Theseus

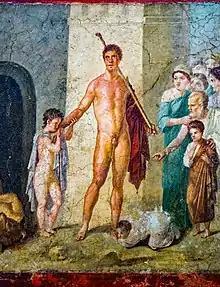
Theseus after having slain the Minotaur, freeing captive Athenian boys; Cretans approaching to marvel the scene, Antique fresco from Pompeii

Theseus was a divine hero in Greek mythology, famous for slaying the Minotaur. The myths surrounding Theseus, his journeys, exploits, and friends, have provided material for storytelling throughout the ages.